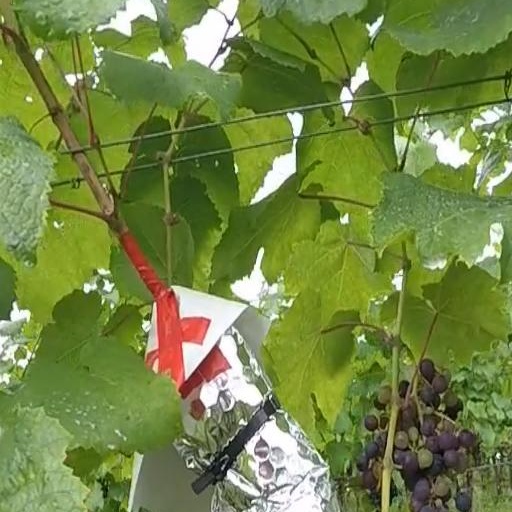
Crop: grape